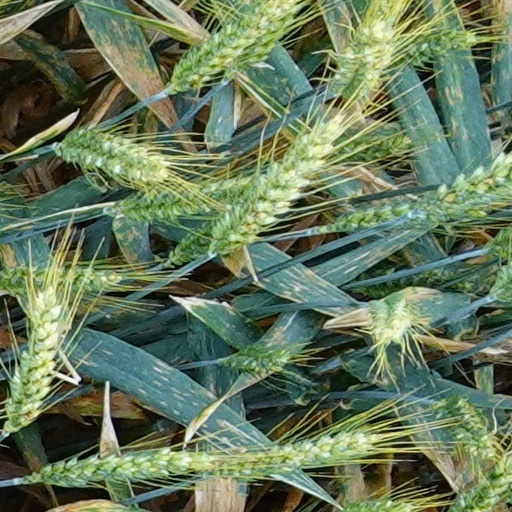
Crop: wheat